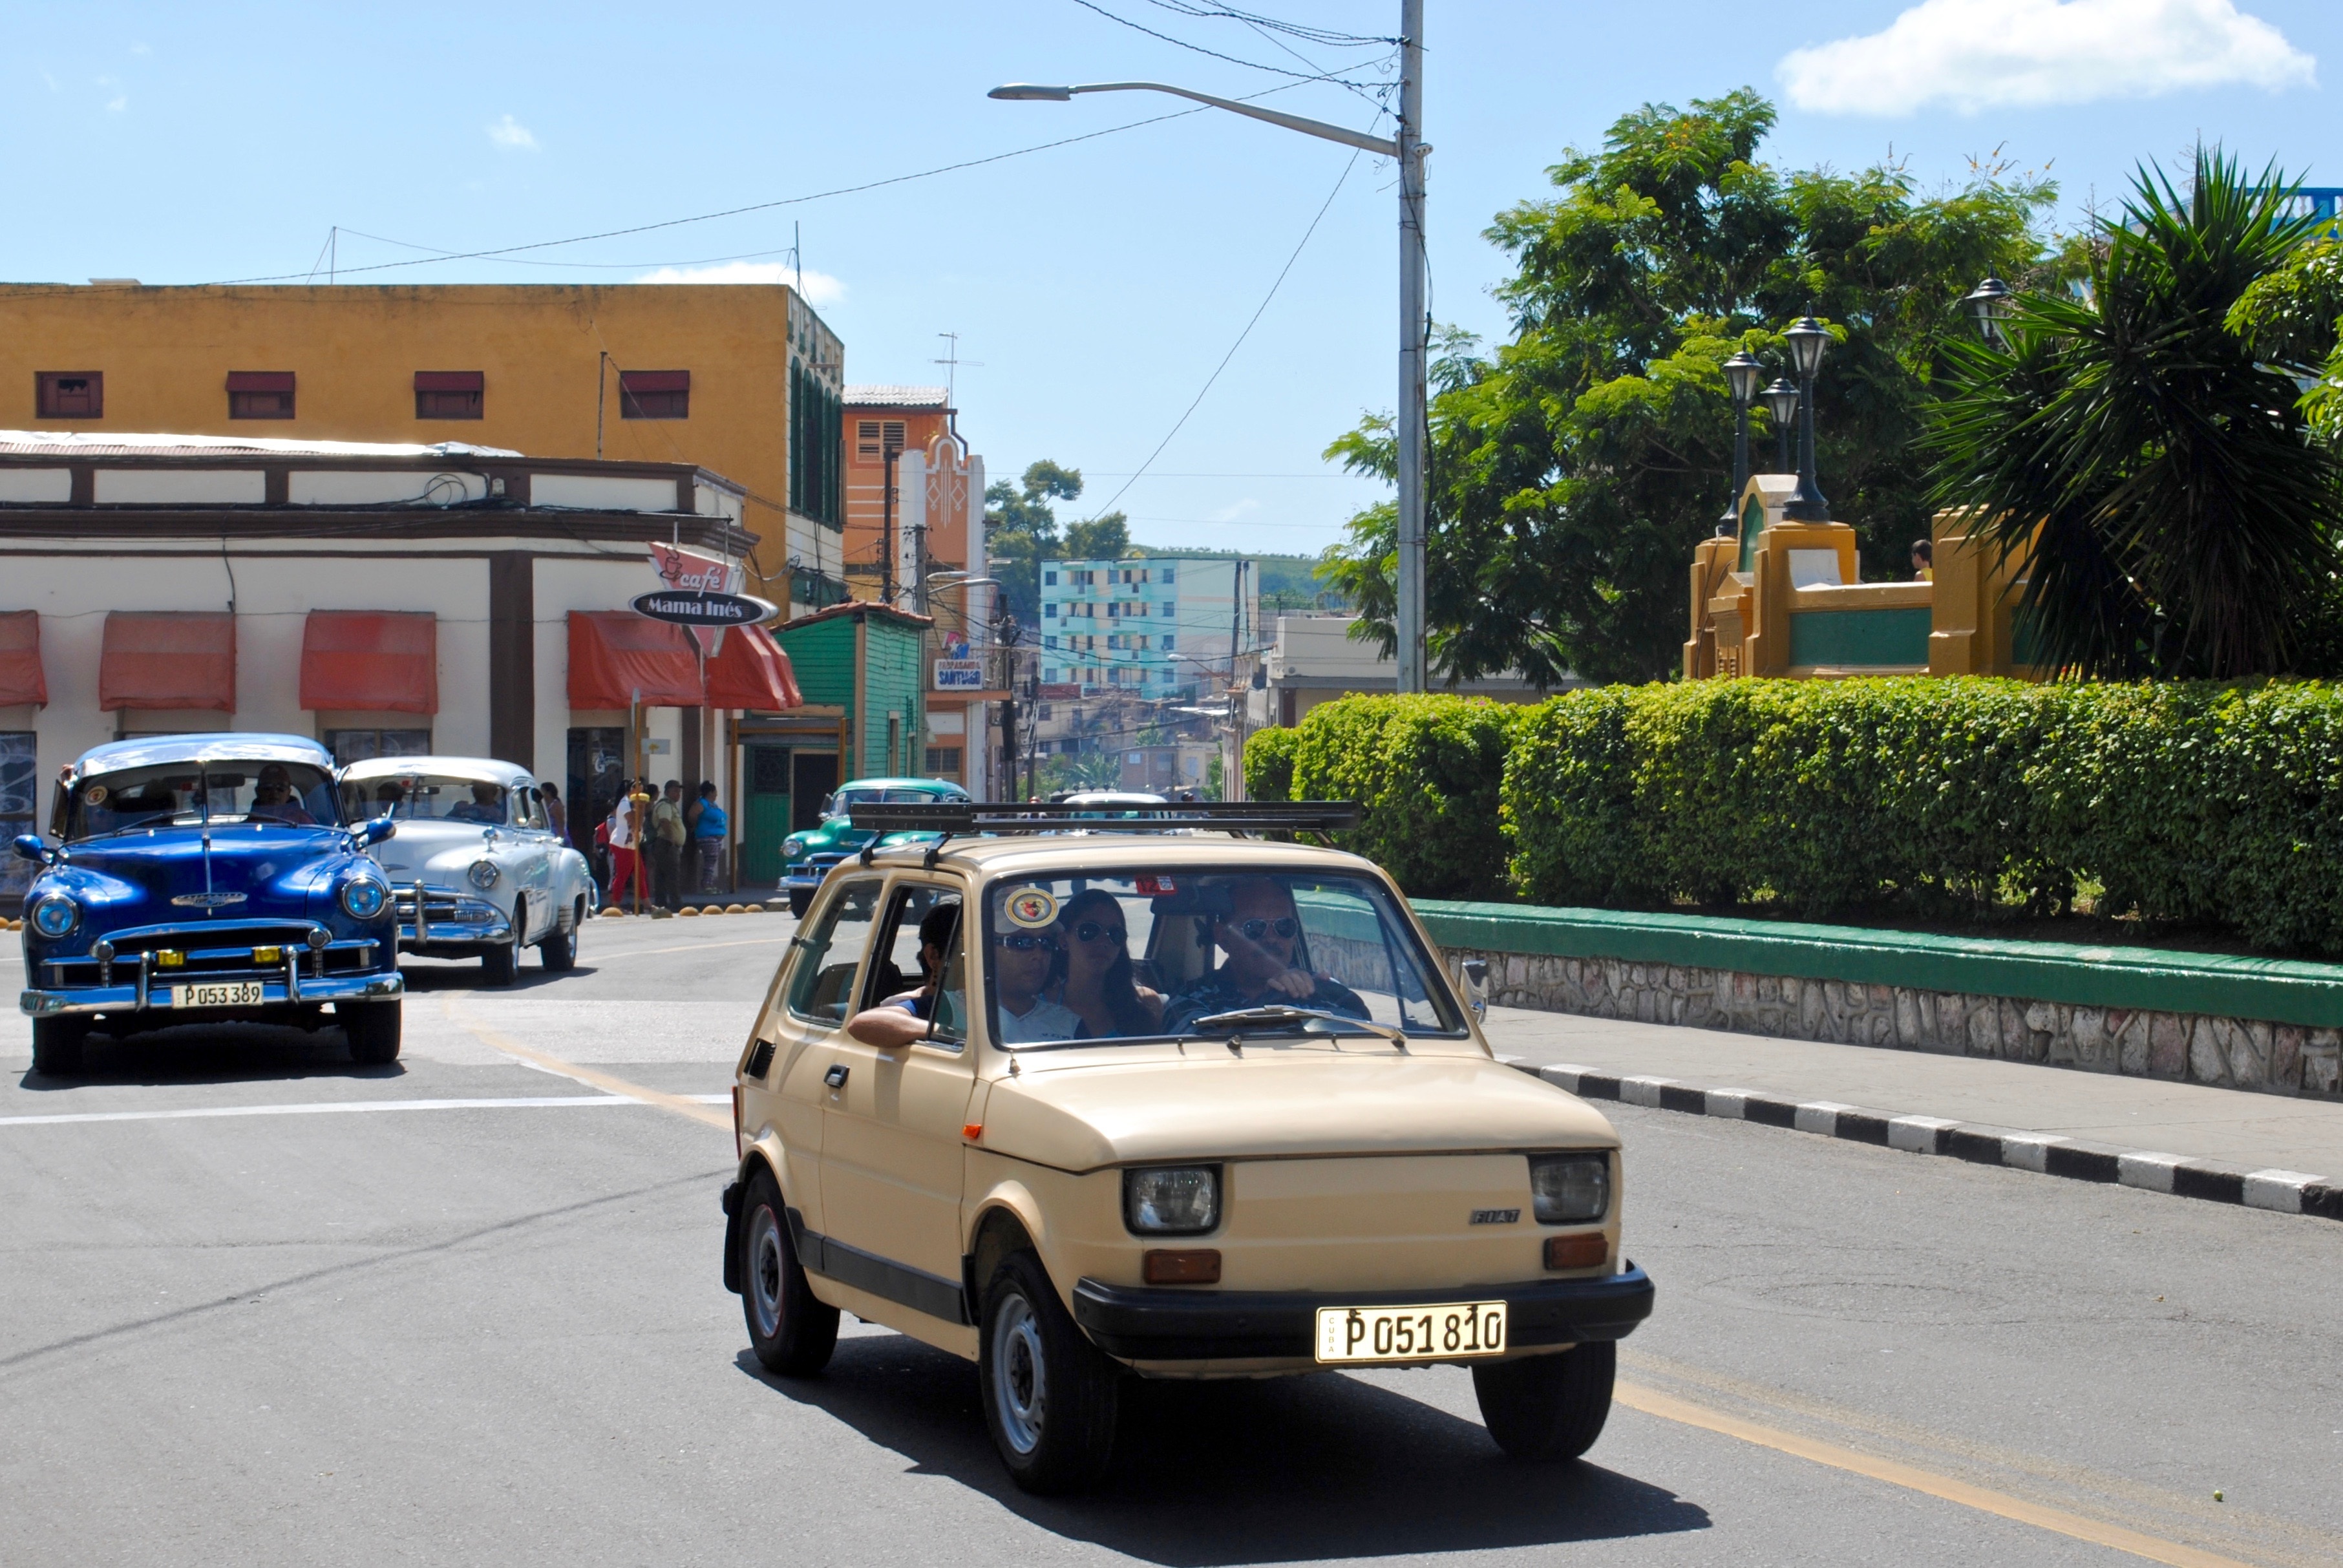
street, car, vintage, antique, automobile, retro, old, taxi, transportation, transport, vehicle, drive, auto, nostalgia, historic, parade, motor vehicle, cuba, chrome, sedan, historical, classic, fiat, restore, restoration, old fashioned, antique car, city car, land vehicle, automobile make, family car, subcompact car, santiago de cuba